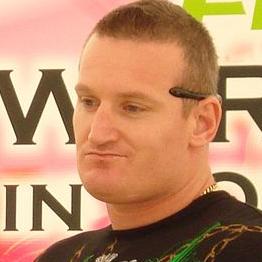
Age: 31